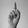
ASL letter: D